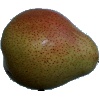
Label: pear_forelle